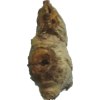
Label: ginger